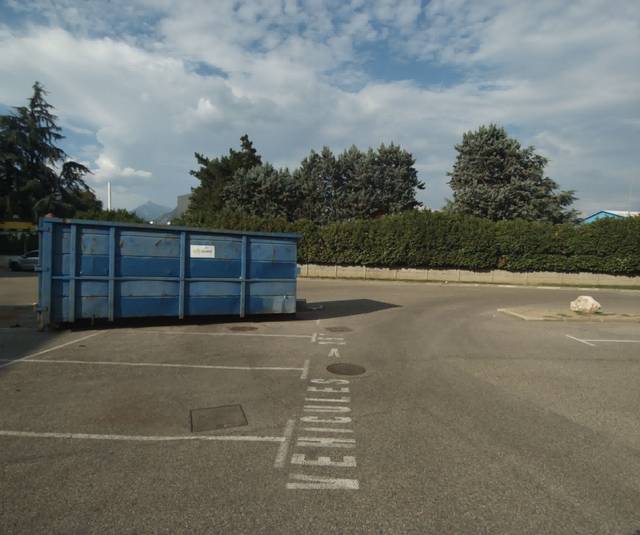
Region: France
Coordinates: 45.152, 5.71